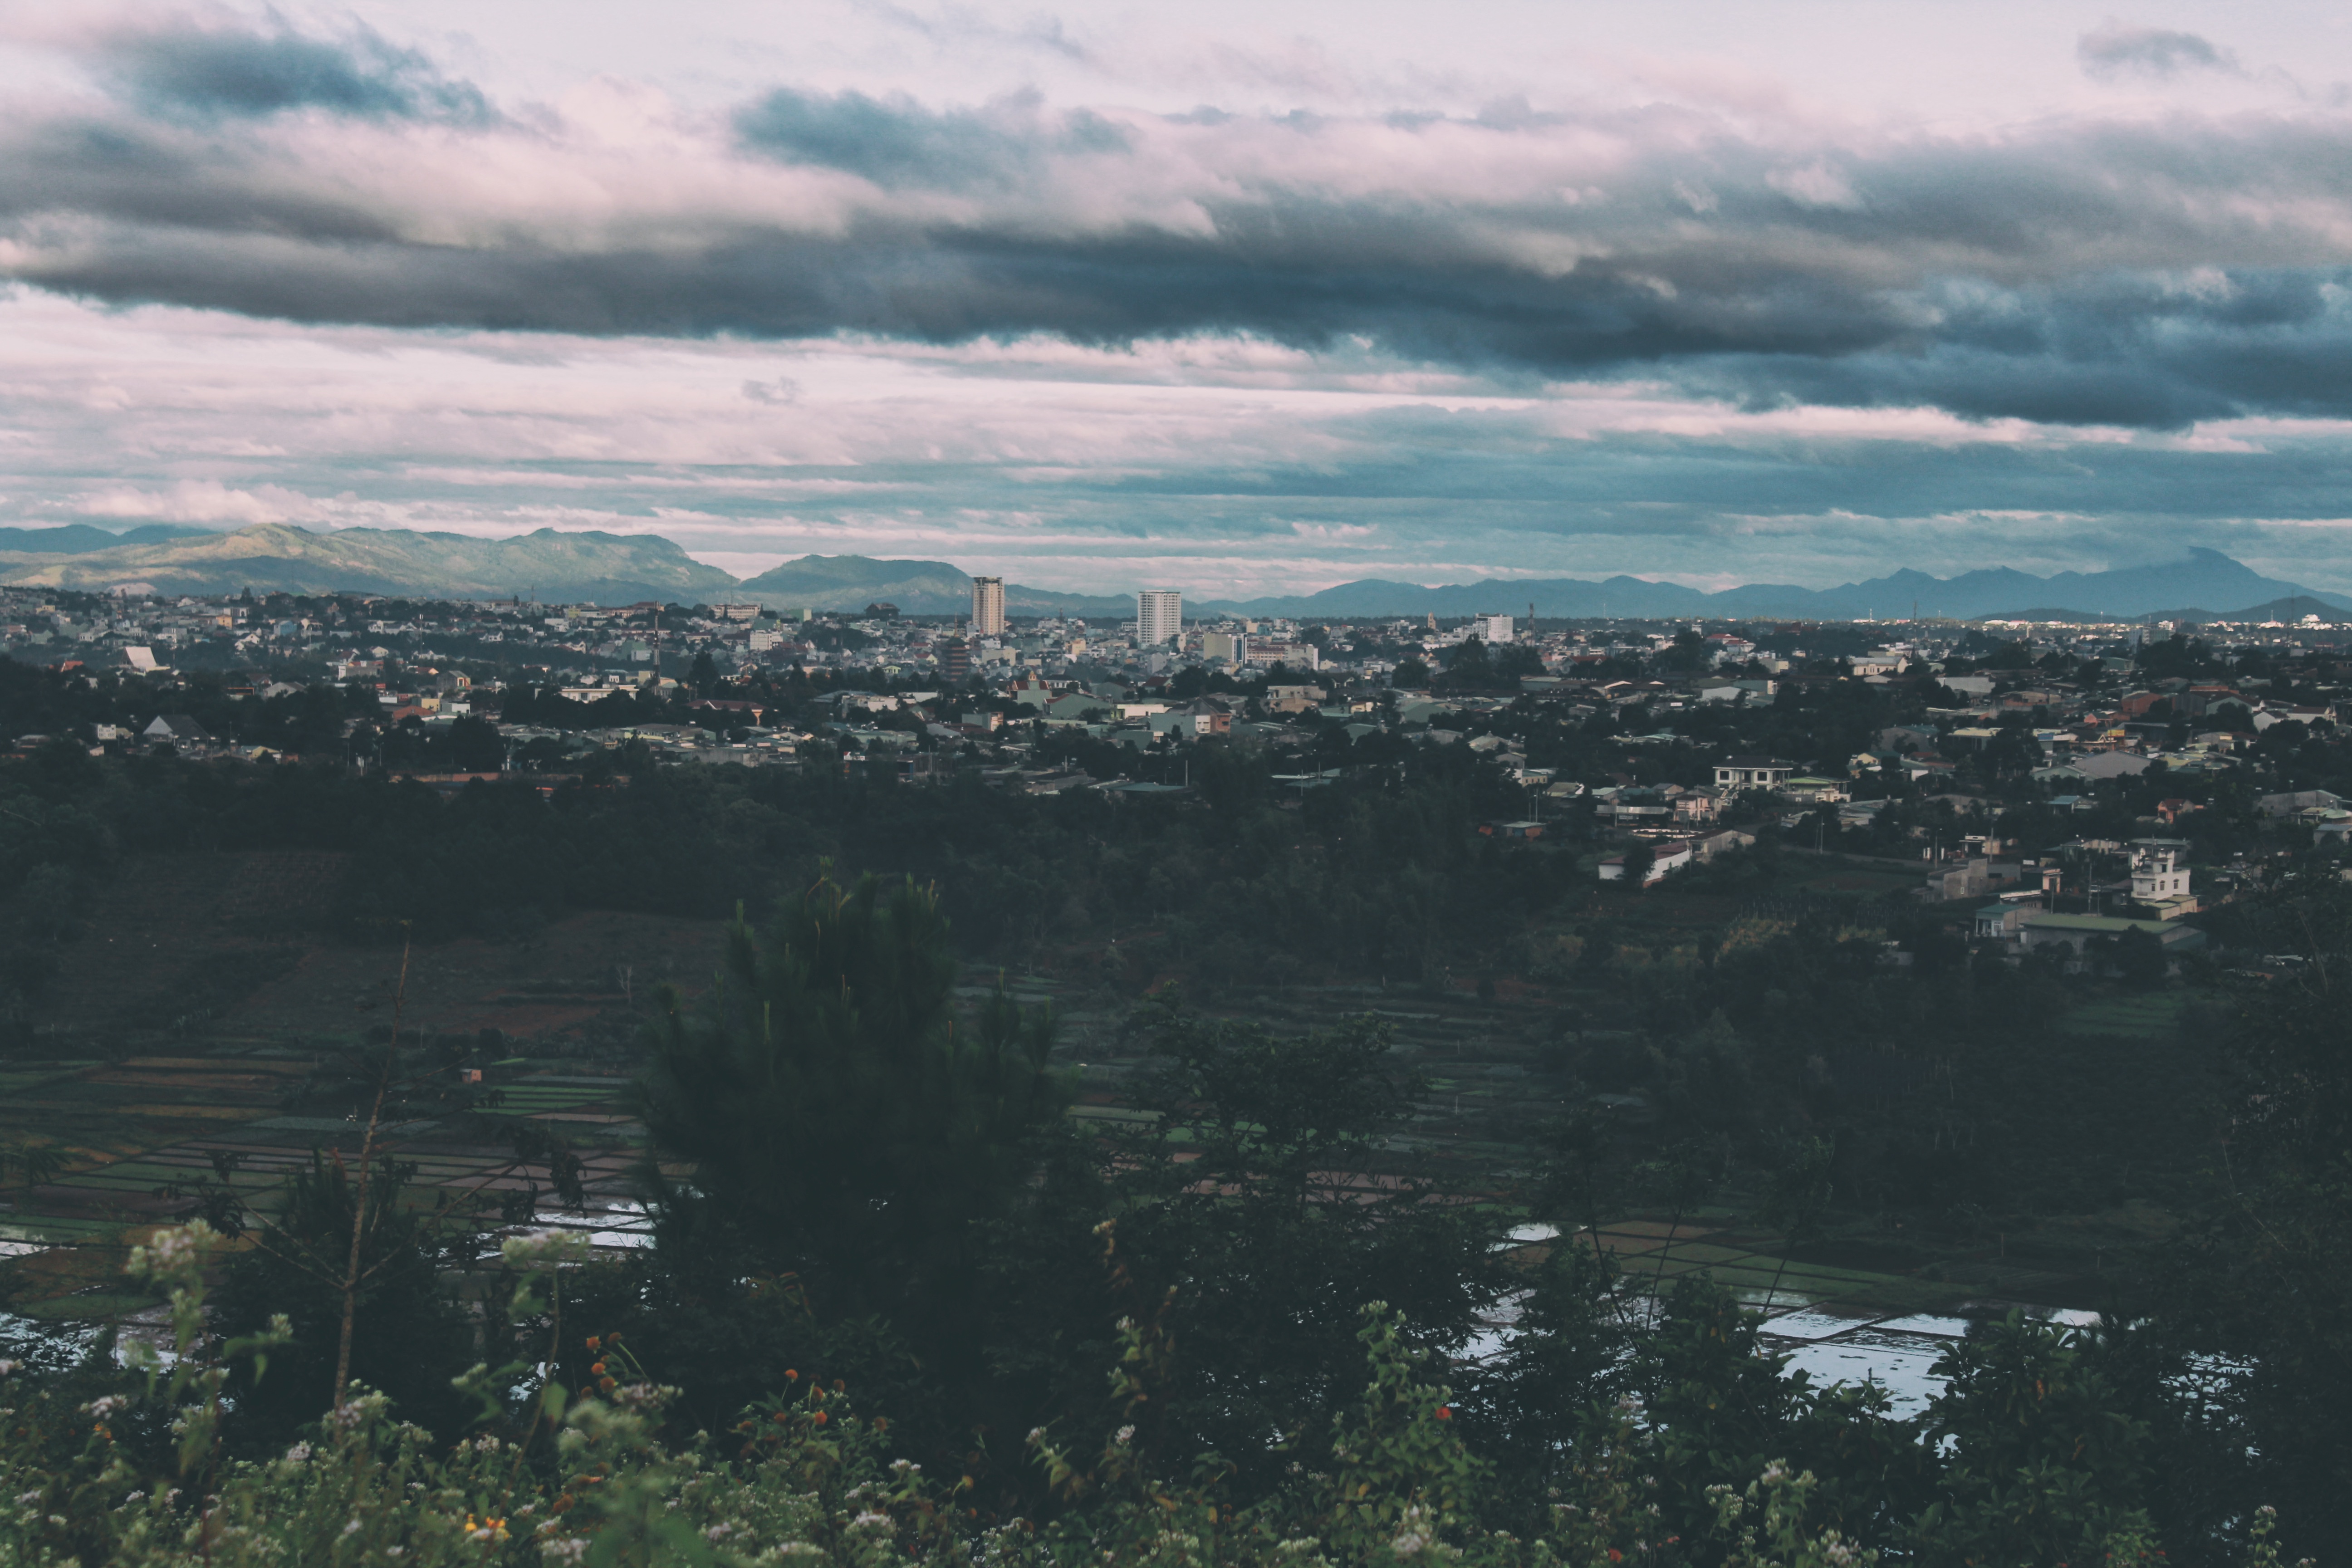
landscape, tree, nature, horizon, mountain, cloud, sky, skyline, morning, hill, dawn, river, mountain range, dusk, evening, rural area, aerial photography, geographical feature, atmospheric phenomenon, atmosphere of earth, mountainous landforms